Torah

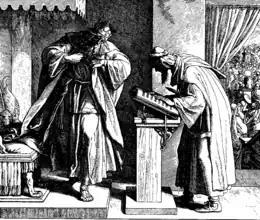
Josiah hearing the reading of Book of Deuteronomy (illustration by Julius Schnorr von Carolsfeld).

In his seminal "Prolegomena zur Geschichte Israels", Julius Wellhausen argued that Judaism as a religion based on widespread observance of the Torah and its laws first emerged in 444 BCE when, according to the biblical account provided in the Book of Nehemiah (chapter 8), a priestly scribe named Ezra read a copy of the Mosaic Torah before the populace of Judea assembled in a central Jerusalem square. Wellhausen believed that this narrative should be accepted as historical because it sounds plausible, noting: "The credibility of the narrative appears on the face of it." Following Wellhausen, most scholars throughout the 20th and early 21st centuries have accepted that